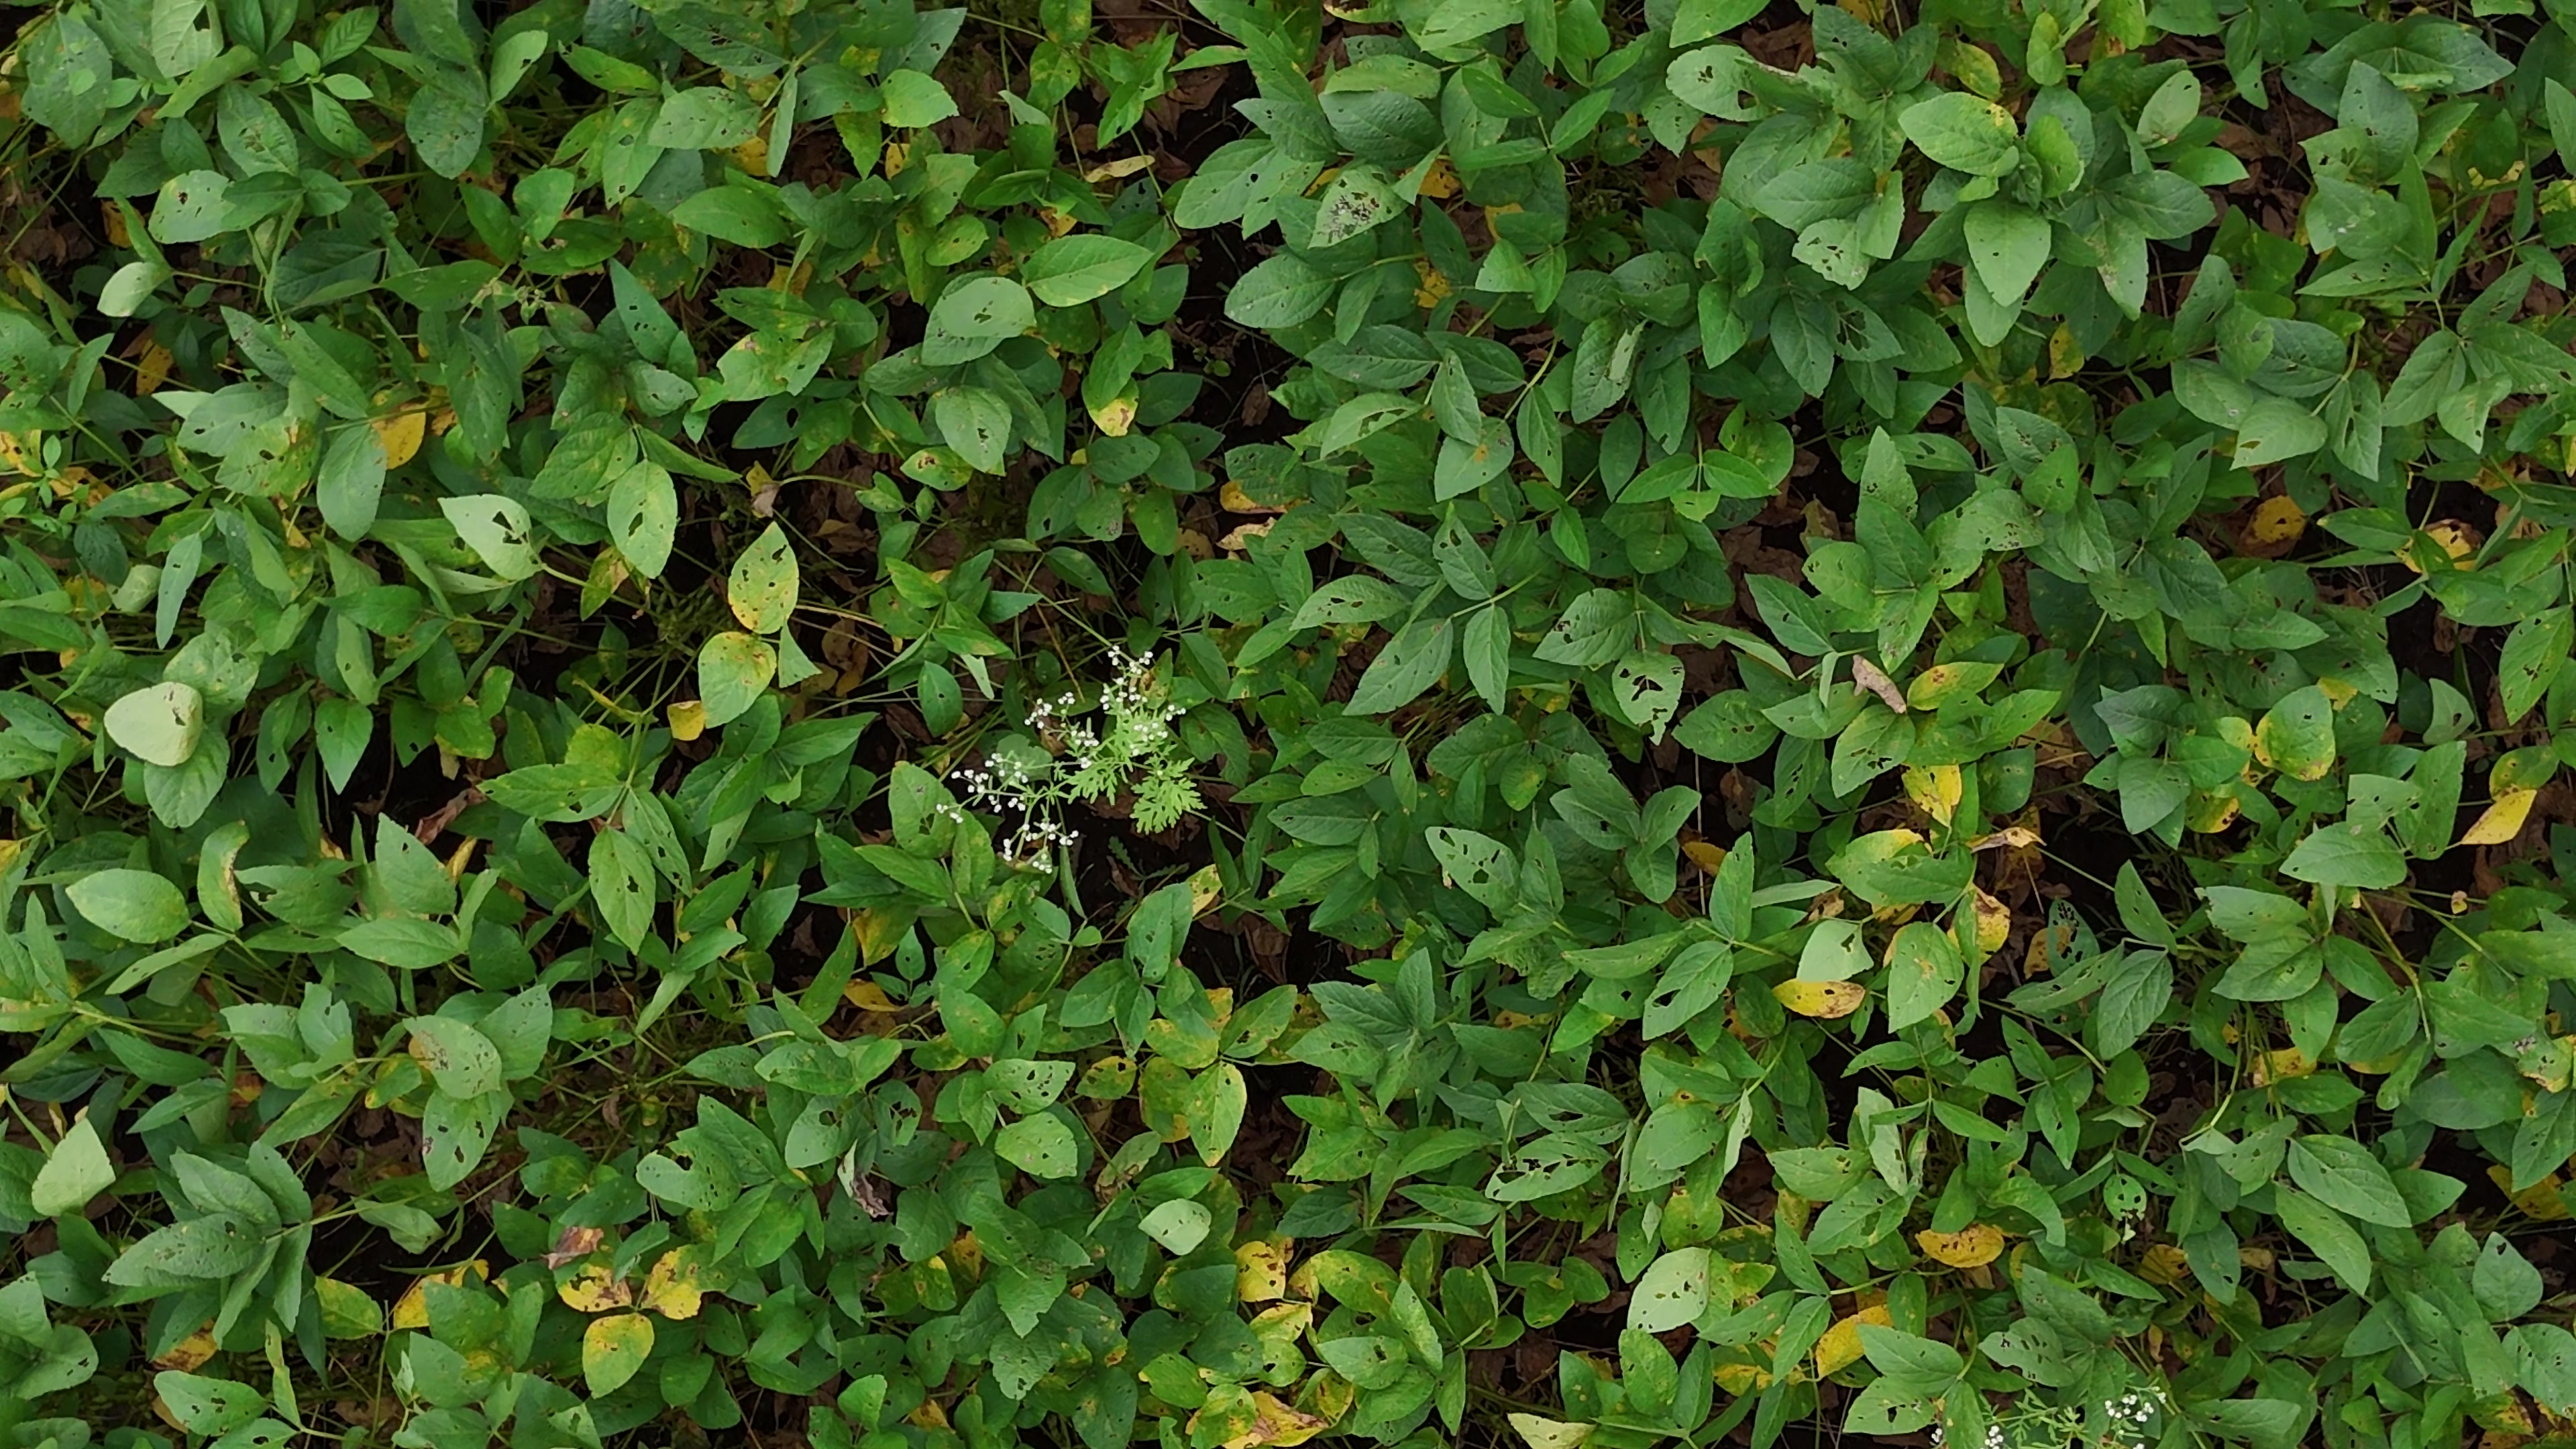
Label: Rust